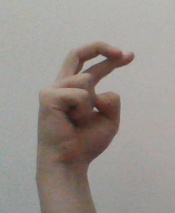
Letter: zay